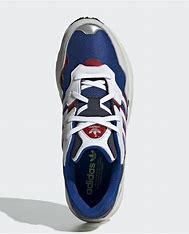
Brand: Adidas
Model: Yung 96